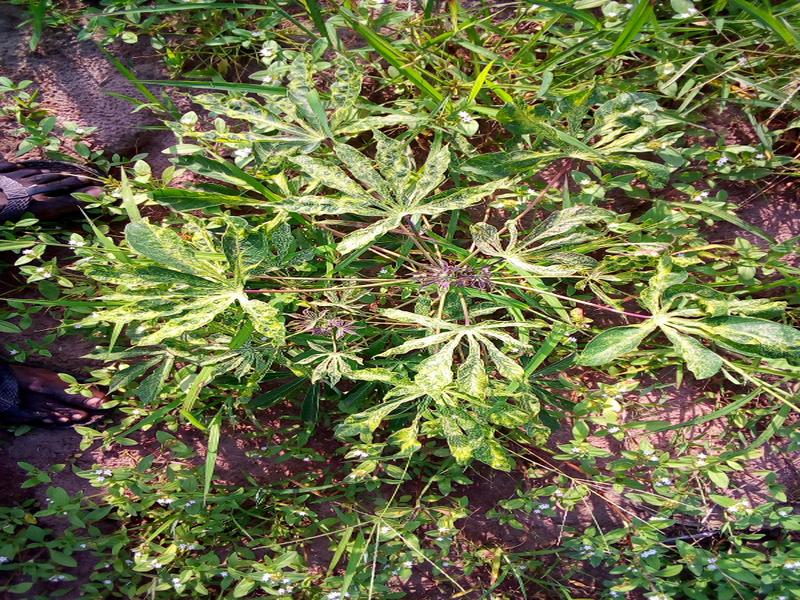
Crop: cassava
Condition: mosaic_disease